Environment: real
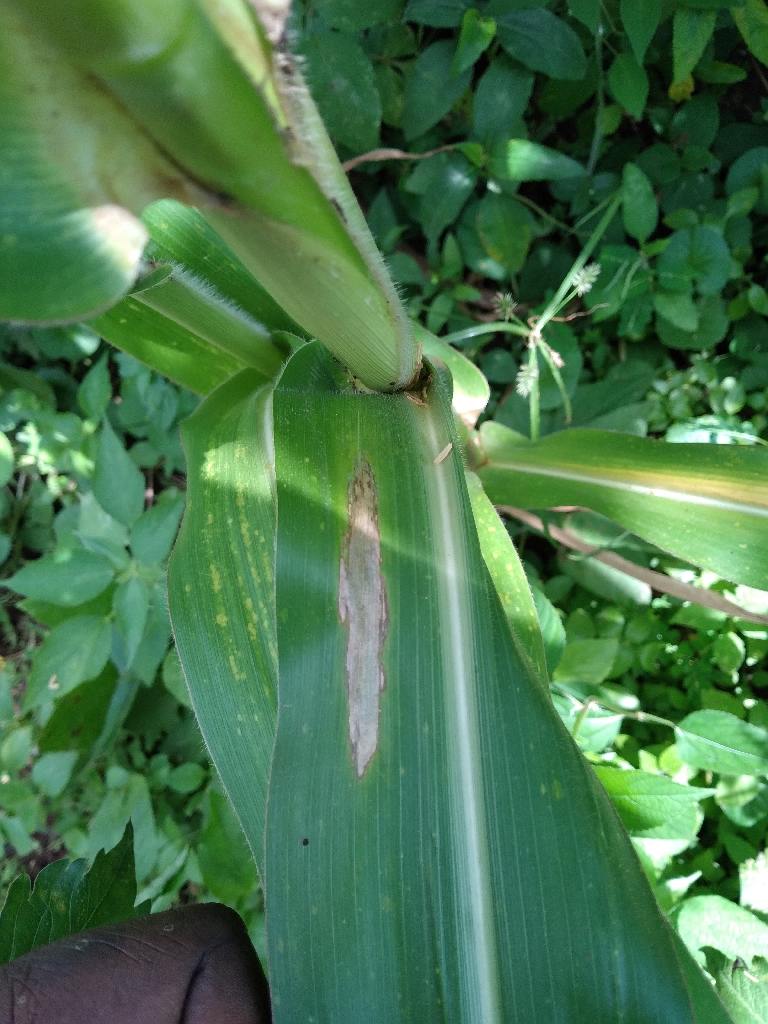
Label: northern_corn_leaf_blight